Answer in natural language. Consider the 3D positions of the objects in the scene and not just the 2D positions in the image. Is the centerpoint of  dark cave wall decor photo at a higher height than dark wood low dresser, six drawers? Choose between the following options: yes or no
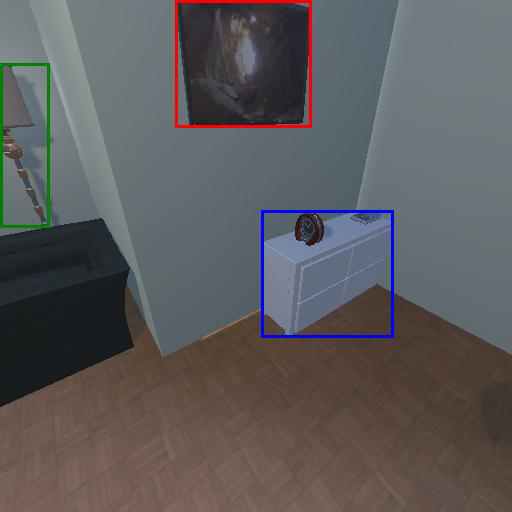
<answer>yes</answer>